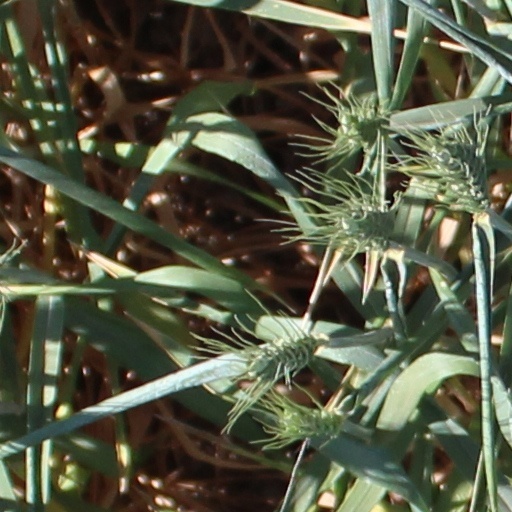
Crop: wheat